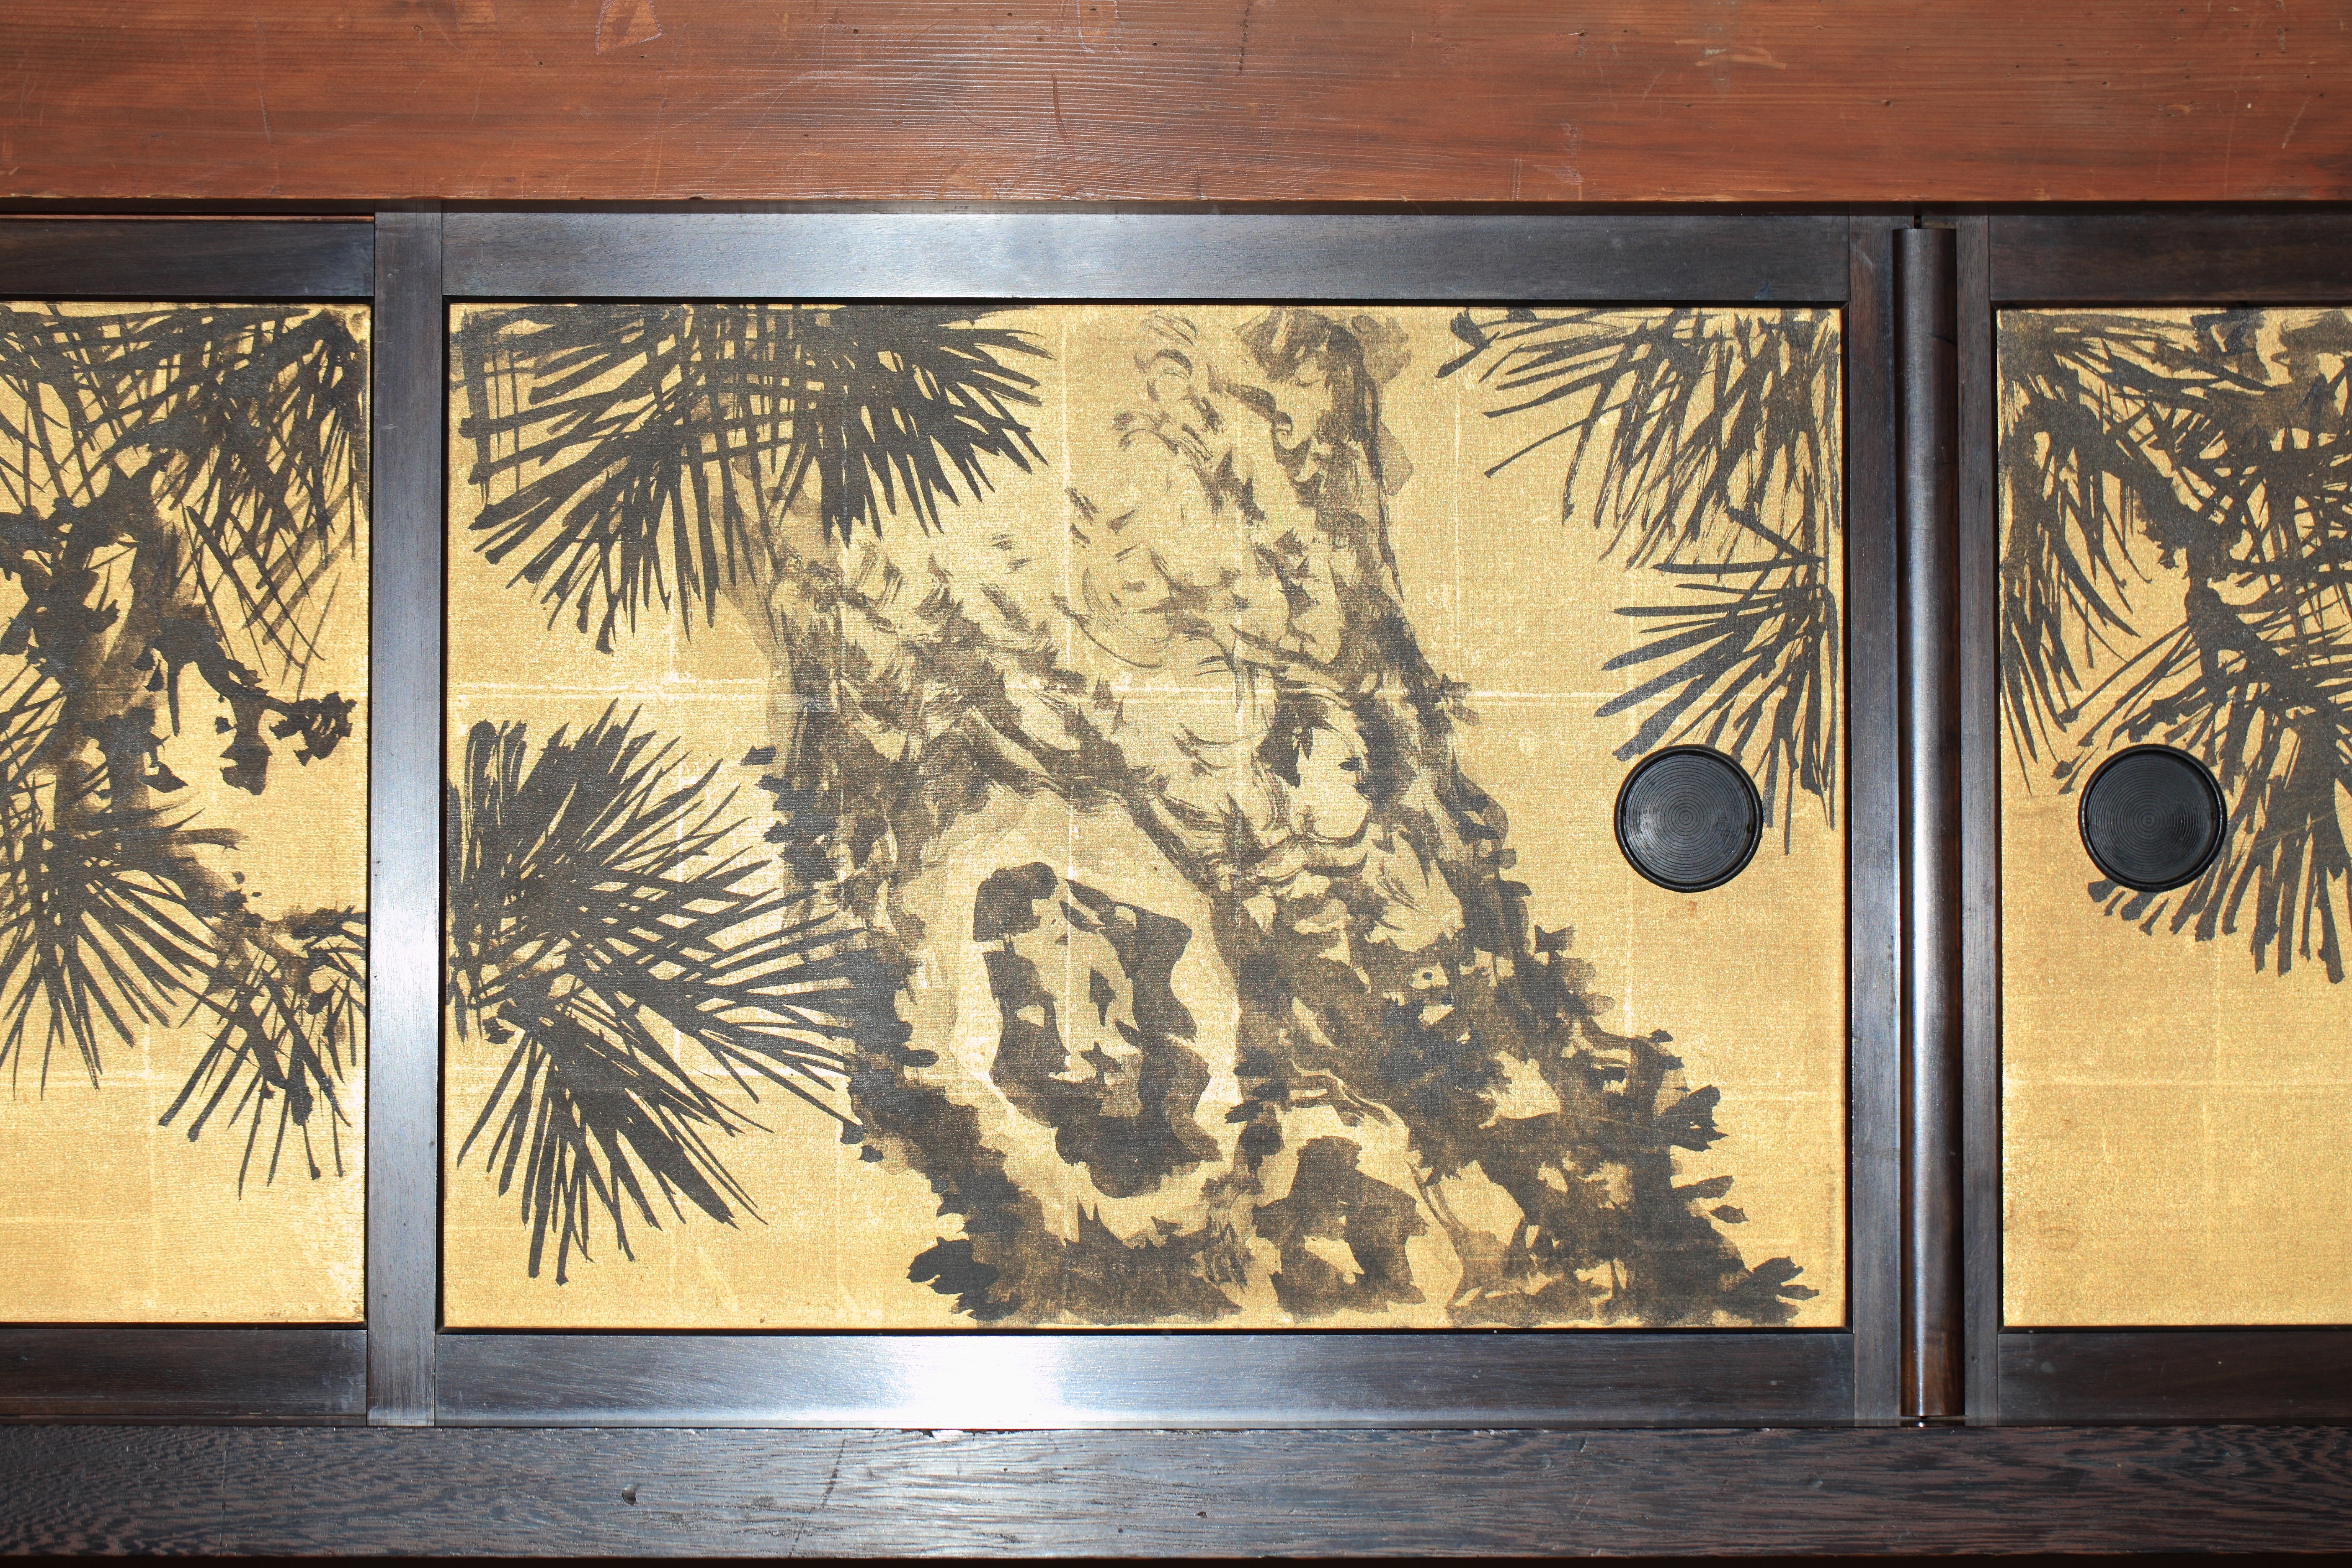
wood, floor, glass, wall, high, painting, interior design, art, cool image, design, tochigi, 5d, hires, carving, relief, i, markii, hi, res, resolution, mooka, kinreisoh, cupboard, modern art, flooring, window covering